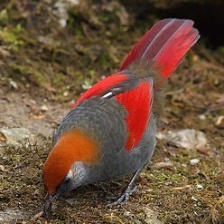
Species: RED TAILED THRUSH
Scientific name: NEOCOSSYPHUS RUFUS